Virginia Crosbie

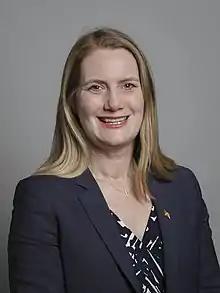
Official portrait, 2020

Virginia Ann Crosbie (born 8 December 1966) is a British former politician who was the Member of Parliament (MP) for Ynys Môn from 2019 until 2024. A member of the Conservative Party, she is now a partner at Nuclear Capital LLP, an investment fund aimed at helping to capitalise new projects in the nuclear sector.